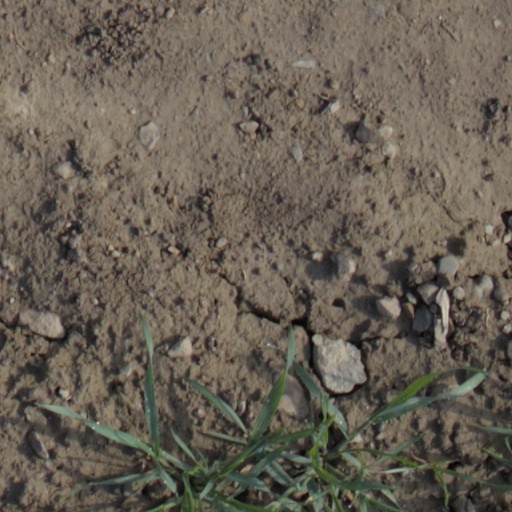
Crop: wheat